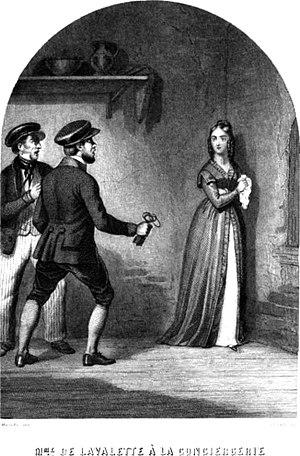
""Madame de Lavalette à la Conciergerie"", en 1815. - Après l'évasion de son mari, Madame de Lavalette, née Émilie de Beauharnais (1781-1855), cousine de Josephine de Beauharnais, resta incarcerée à la Conciergerie jusqu'en 1816."
Antoine-Marie Chamans, comte de Lavalette, né le 14 octobre 1769 à Paris et mort dans la même ville le 15 février 1830, est un officier et haut fonctionnaire français.